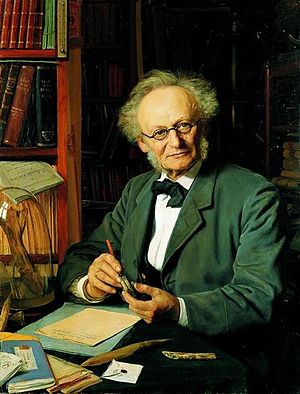
August Jerndorff
Japetus Steenstrup malet af August Jerndorff i 1885
August Andreas Jerndorff var en dansk maler og professor, bror til xylografen Just Jerndorff. Hans søn Povl Jerndorff var også maler. Hans fætter Peter Jerndorff var skuespiller.